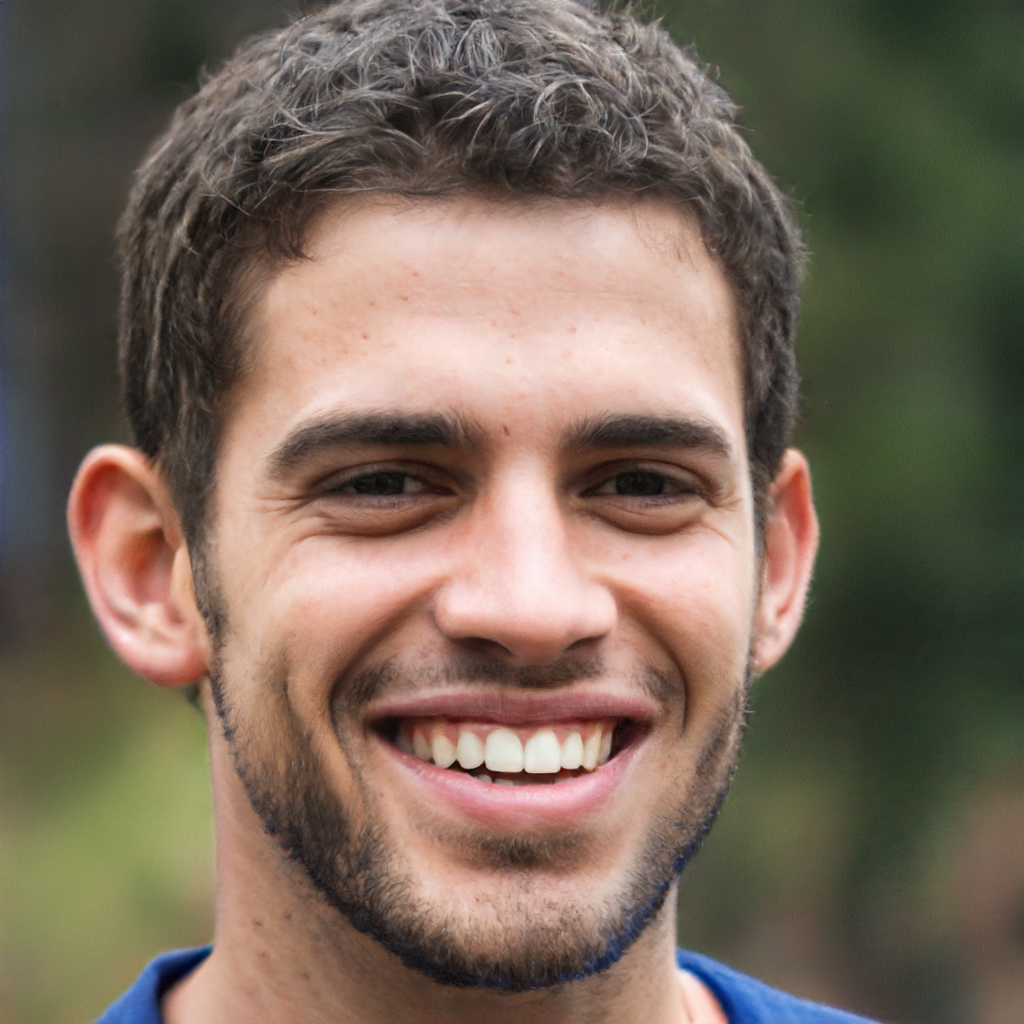
Gender: Male